Jewish religious movements

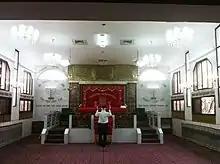
In central Karaite synagogue, Ramla

Non-Rabbinic Judaism, Sadducees, Nazarenes, Karaite Judaism, and Haymanot, contrasts with Rabbinic Judaism and does not recognize the Oral Torah as a divine authority nor the rabbinic procedures used to interpret Jewish scripture.